Jerry Mouse

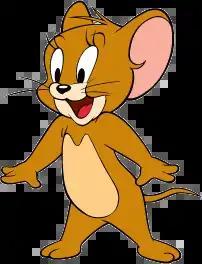
Jerry's design in the Hanna-Barbera shorts.

Gerald Jinx Mouse, known simply as Jerry, is an American character and one of the two titular characters in Metro-Goldwyn-Mayer's series of "Tom and Jerry" theatrical animated short films and other animated media, usually acting as the protagonist opposite his rival Tom Cat. Created by William Hanna and Joseph Barbera, Jerry is an anthropomorphic (but usually silent) brown house mouse, who first appeared as a mouse named Jinx in the 1940 MGM animated short "Puss Gets the Boot". Hanna gave the mouse's original name as "Jinx", while Barbera claimed the mouse went unnamed in his first appearance.